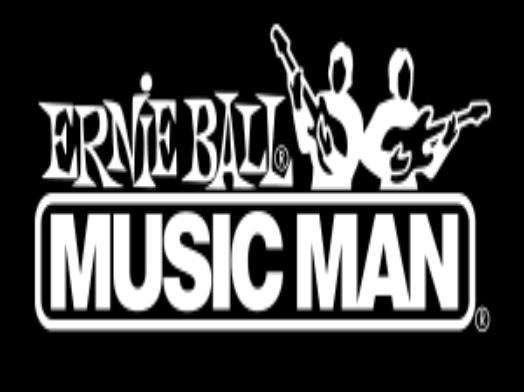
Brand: music man-1
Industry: Leisure